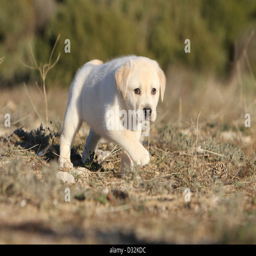
puppy walking in a wood